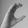
ASL letter: C